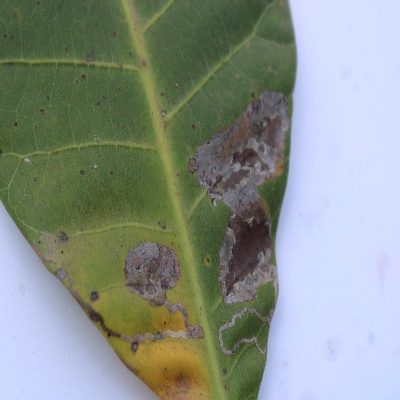
Crop: Cashew
Condition: leaf miner